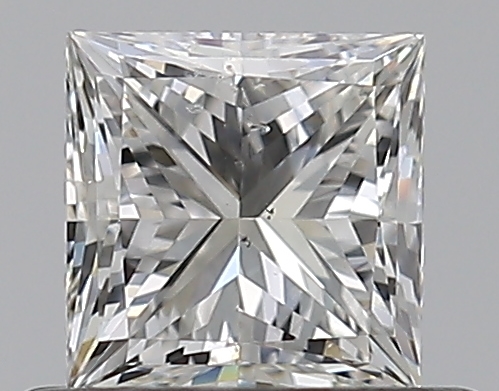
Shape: princess
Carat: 0.5
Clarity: SI1
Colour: I
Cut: EX
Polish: EX
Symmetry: VG
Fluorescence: F
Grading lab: GIA
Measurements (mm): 4.32 x 4.27 x 3.14